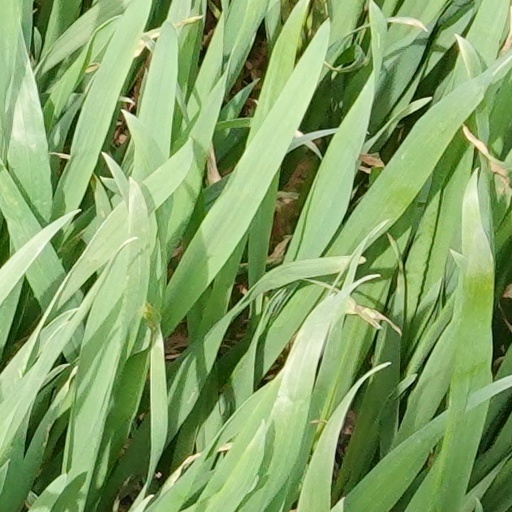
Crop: wheat